Oleh Liashko

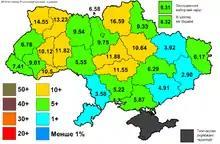
Percentage of the vote obtained by Liashko in the 2014 presidential election by oblast

Liashko was the candidate of the Radical Party in the 2014 Ukrainian presidential election. In the election he received 8.32% of the vote, ranking in 3rd place.